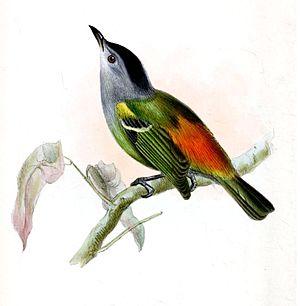
Terenura est un genre qui regroupe des oiseaux de la famille des Thamnophilidae.